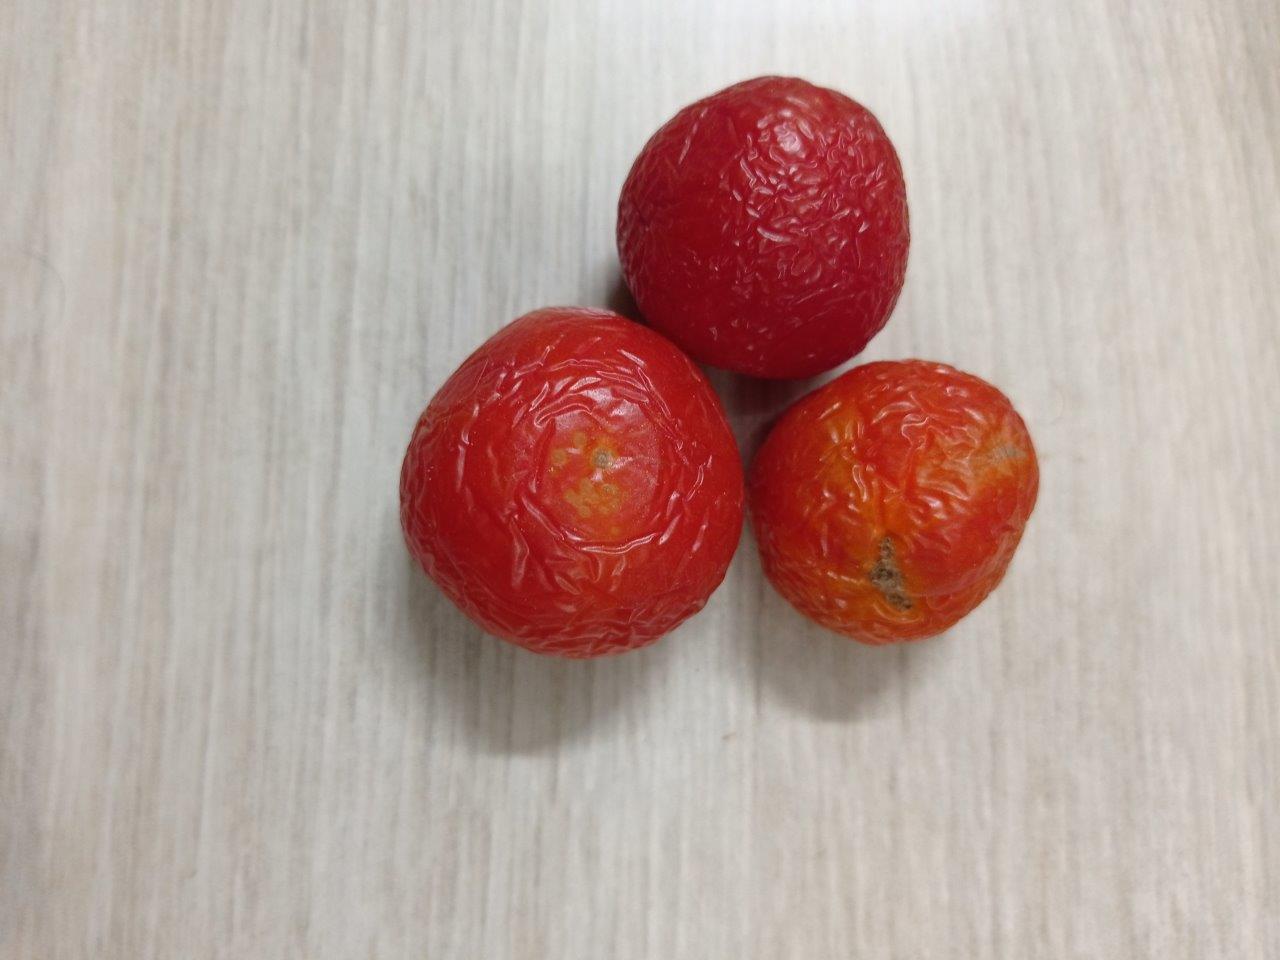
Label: Rotten